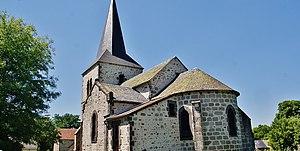
église St Martial
Verneugheol est une commune française, située dans le département du Puy-de-Dôme en région Auvergne-Rhône-Alpes.